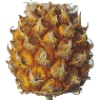
Label: Pineapple Mini 1